Question: What color is the dirt?
Tambaya: Wani launi ne ƙasa?
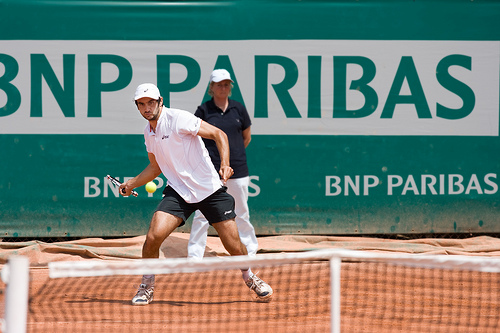
Answer: Reddish brown.
Amsa: Launin ruwan kasa ja.